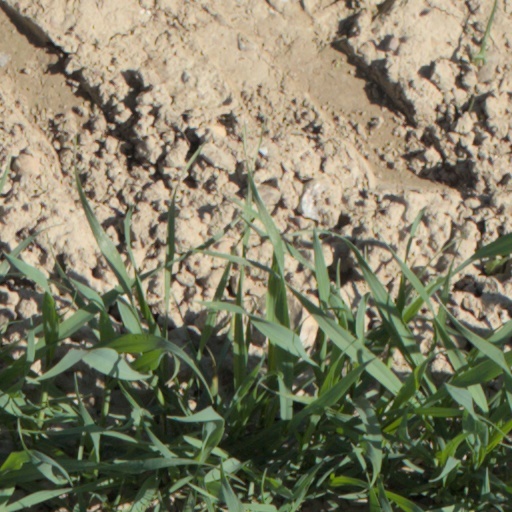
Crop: wheat